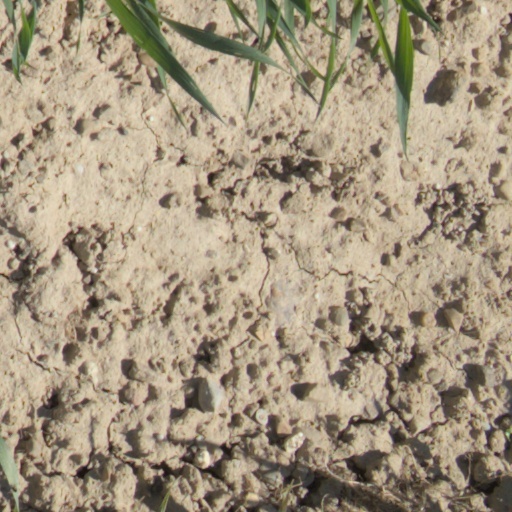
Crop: wheat